Coolspring Township, Mercer County, Pennsylvania

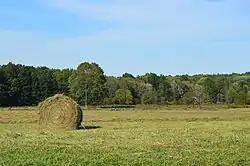
Hay field on PA-258

According to the United States Census Bureau, the township has a total area of , of which is land and (2.04%) is water. It contains part of the census-designated place of Lake Latonka.